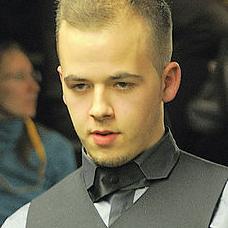
Age: 18